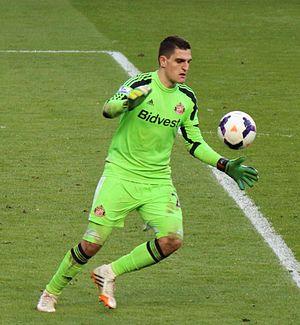
Vito Mannone, né le 2 mars 1988 à Desio, est un footballeur italien qui évolue au poste de gardien de but.